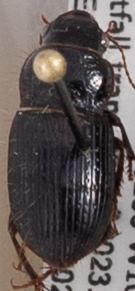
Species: Piosoma setosum
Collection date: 2023-05-30
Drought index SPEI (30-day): -0.32
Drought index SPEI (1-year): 1.01
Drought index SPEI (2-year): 0.24